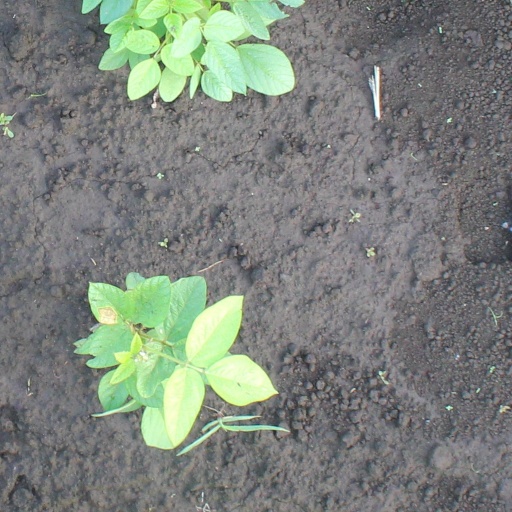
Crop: soybean